Defense industry of Turkey

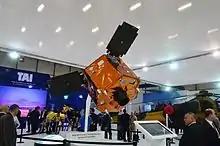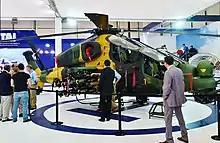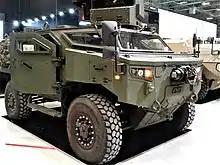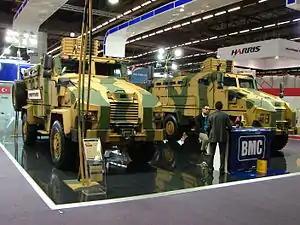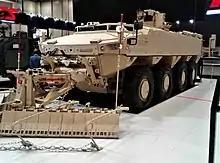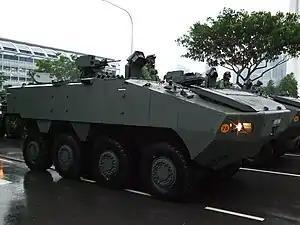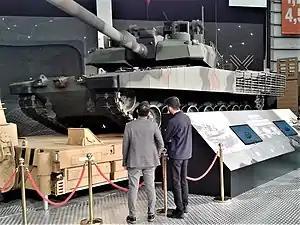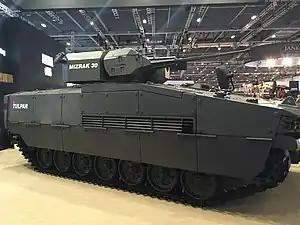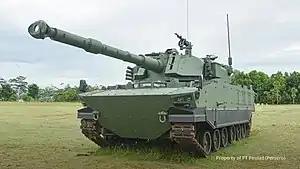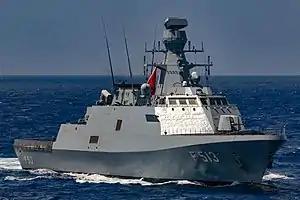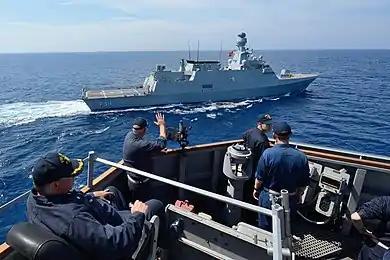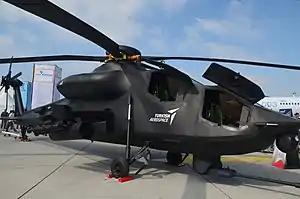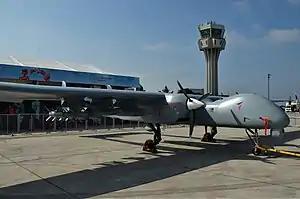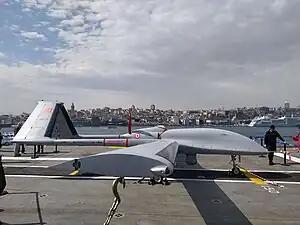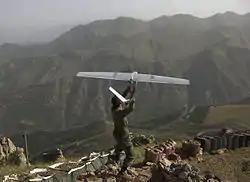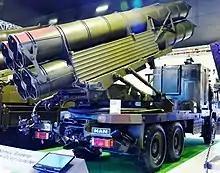
T129 ATAK helicopter of the Turkish Army at the stand of TAI during the IDEF 2015
FNSS Pars 4x4 Anti-tank at the IDEF 2019
BMC Kirpi is an MRAP produced by BMC Otomotiv
FNSS Pars 8x8 at the IDEF 2019
Otokar Yavuz
Indigenous Altay Tank
Tulpar heavy infantry fighting vehicle
Kaplan MT / Harimau medium tank
TCG Burgazada.
in the Mediterranean Sea
TAI ATAK-2 model on display at the 2019 Teknofest, Istanbul
TAI Aksungur at Teknofest 2019
Bayraktar TB3 folding wing UAV
Bayraktar Mini UAV
TRG-300 Tiger Multi Barrel Rocket Launcher System
T-155 Fırtına Howitzer
Aselsan SMASH 30mm RCWS
Sarsilmaz Kilinc 2000
MKE MPT-76 rifle

-Note: The M44T and M52T is a Turkish modernization, license-built Rheinmetall 155 mm howitzer with Turkish Fire Control Systems.